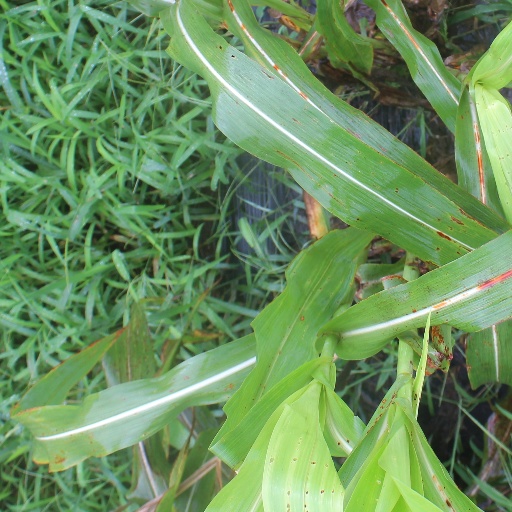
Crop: sorghum